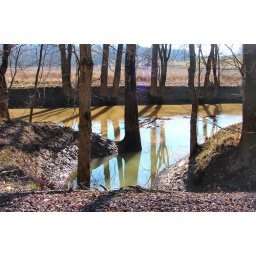
The creek water is green and it's feeding into the brown water of Lost River in Orange County, Indiana.